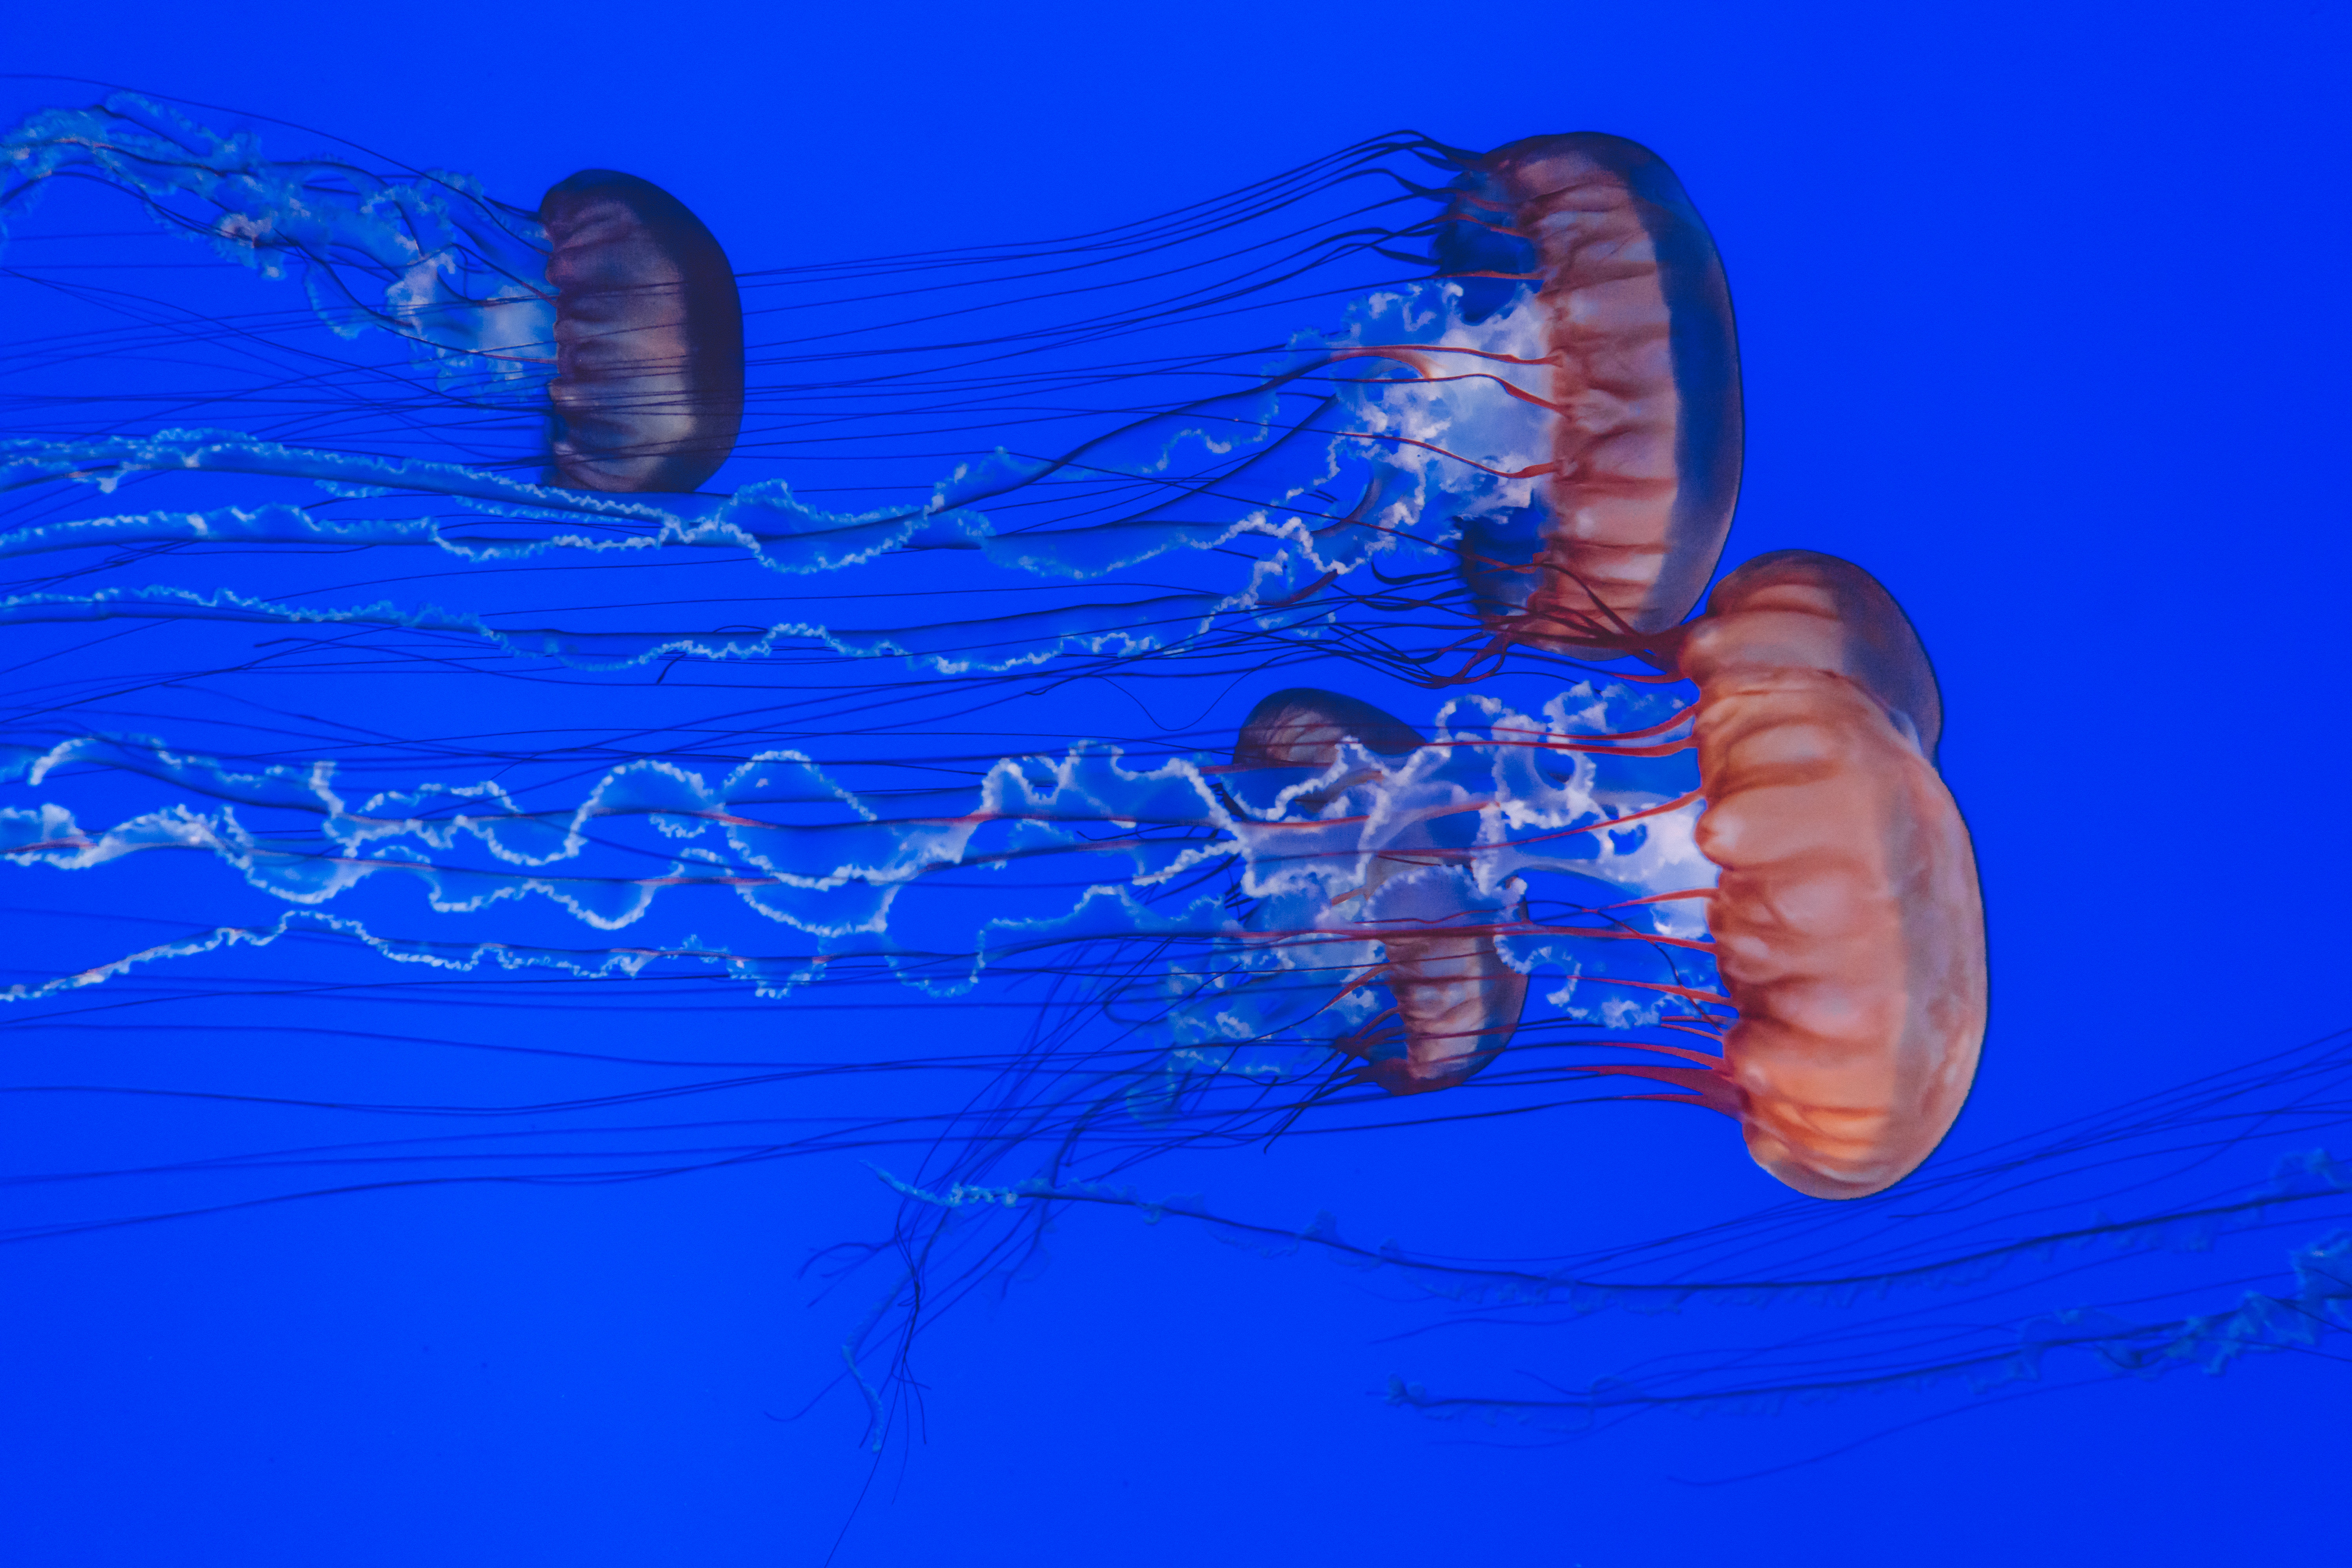
sea, water, ocean, wing, underwater, biology, jellyfish, blue, invertebrate, cnidaria, animals, tentacles, zooplankton, macro photography, organism, jellyfishes, marine biology, marine invertebrates, deep sea fish